Rylands Library Papyrus P52

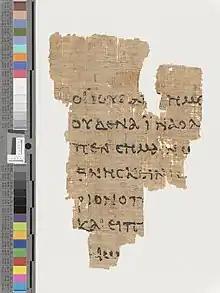
Rylands Greek P 457 Recto

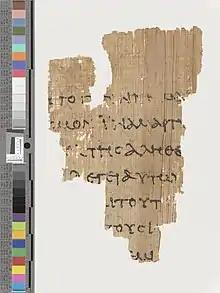
Rylands Greek P 457 Verso

The papyrus is written on both sides and hence must be from a codex, a sewn and folded book, not a scroll, roll or isolated sheet; and the surviving portion also includes part of the top and inner margins of the page. The recto consequently preserves the top left corner of a right-hand page; while the verso preserves the top right corner of a left-hand page. The characters in bold style are the ones that can be seen in Papyrus 𝔓. The recto text comes from the Gospel of John 18:31–33: